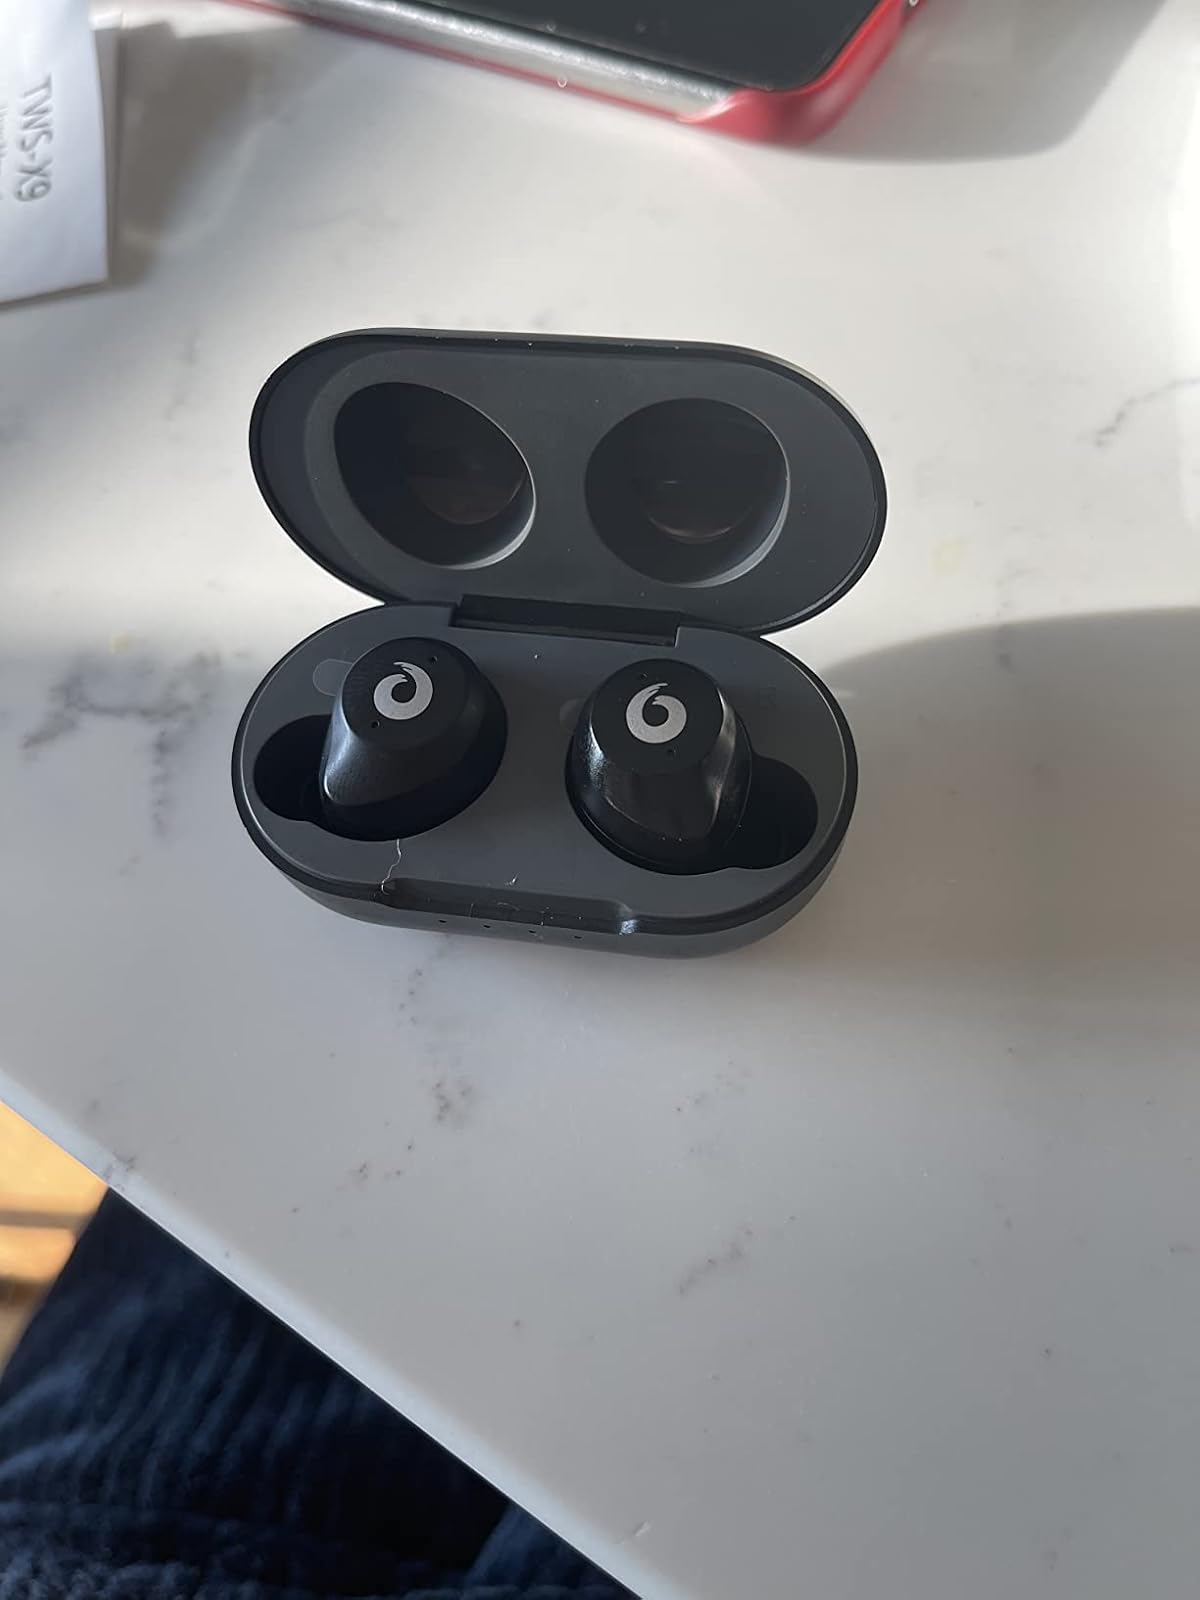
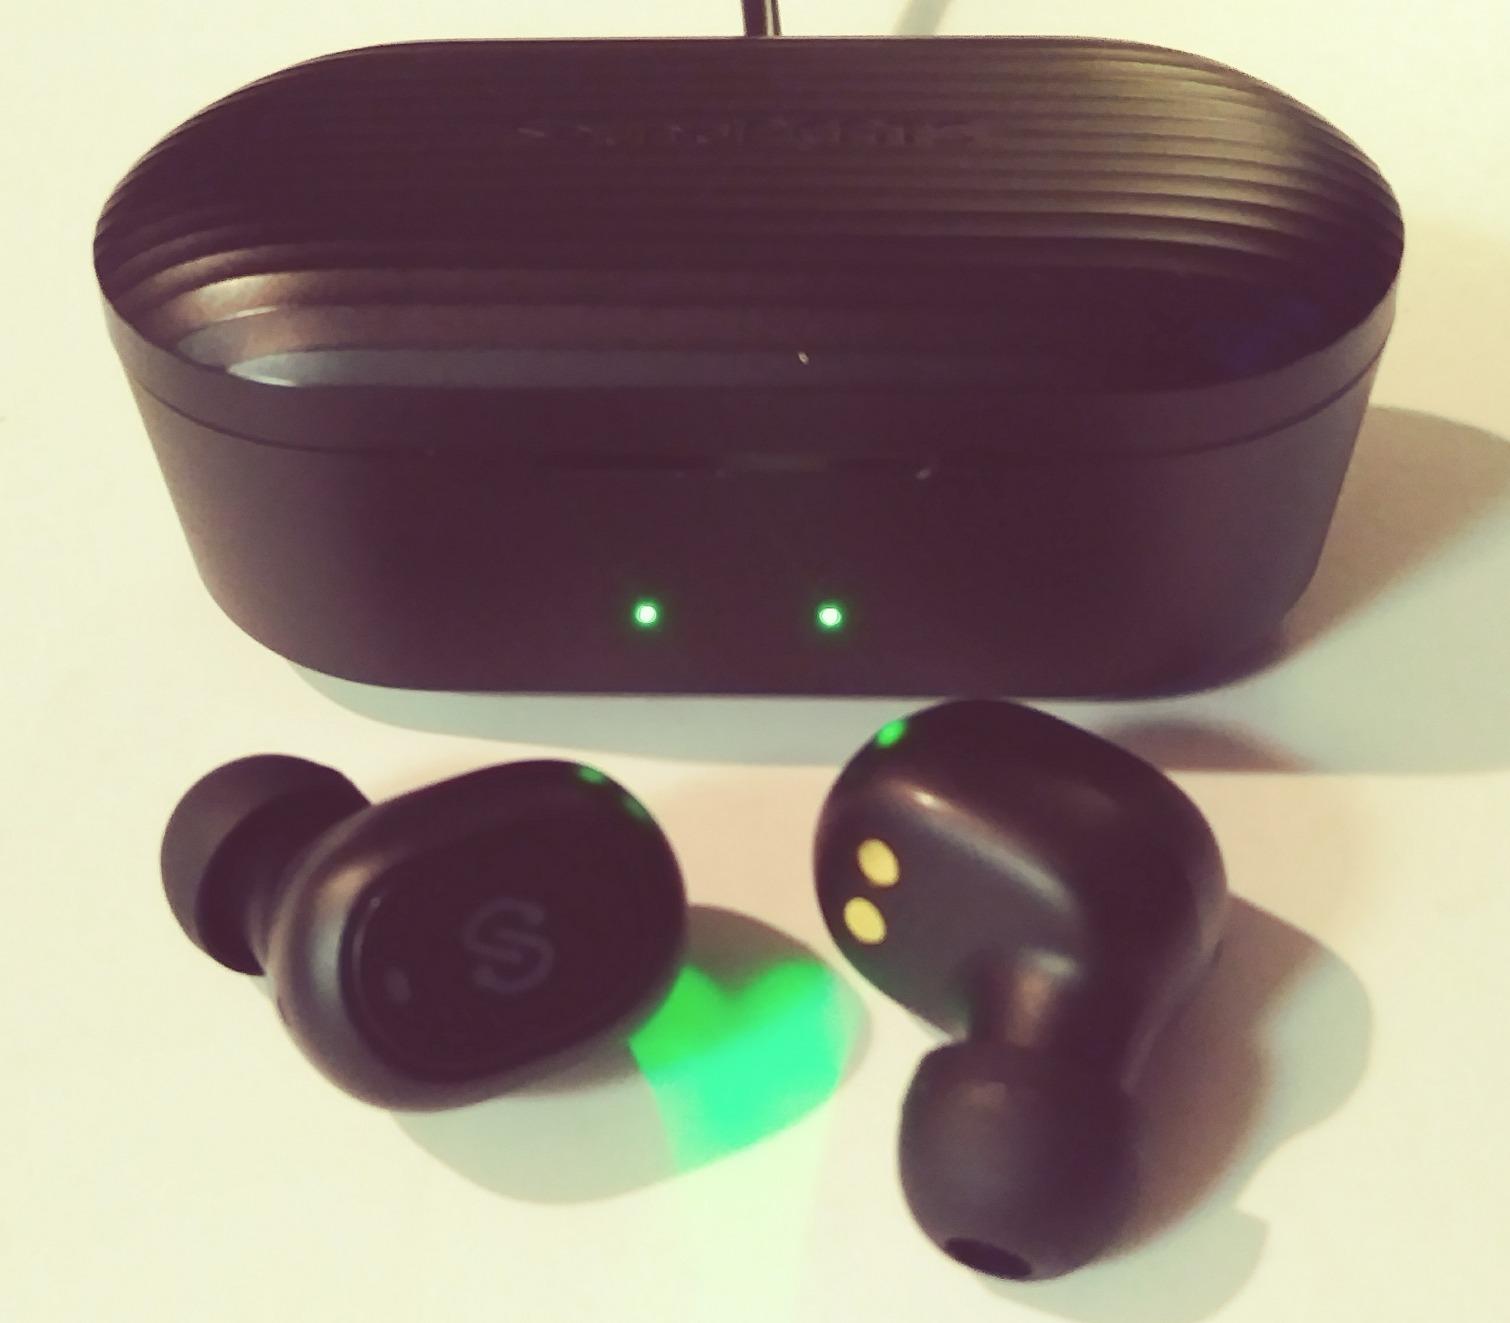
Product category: earbuds
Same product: no